11th Light Horse Regiment (Australia)

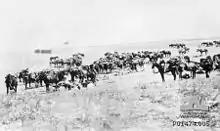
C Squadron resting their horses en route to Beersheba

When the British forces were withdrawn from Gallipoli, the 11th Light Horse Regiment was reformed in Egypt. Their first deployment was in defence of the Suez Canal in July 1916, and patrolling into the Sinai desert. In 1916, plans were made to convert the 11th Light Horse, along with the 4th and 12th Light Horse Regiments into cameleers, but this plan was not followed through. In early 1917, the 4th Light Horse Brigade was re-formed as part of the Imperial Mounted Division (later designated as the Australian Mounted Division), and the 11th Light Horse Regiment was re-assigned to the brigade, having been unattached until this time.